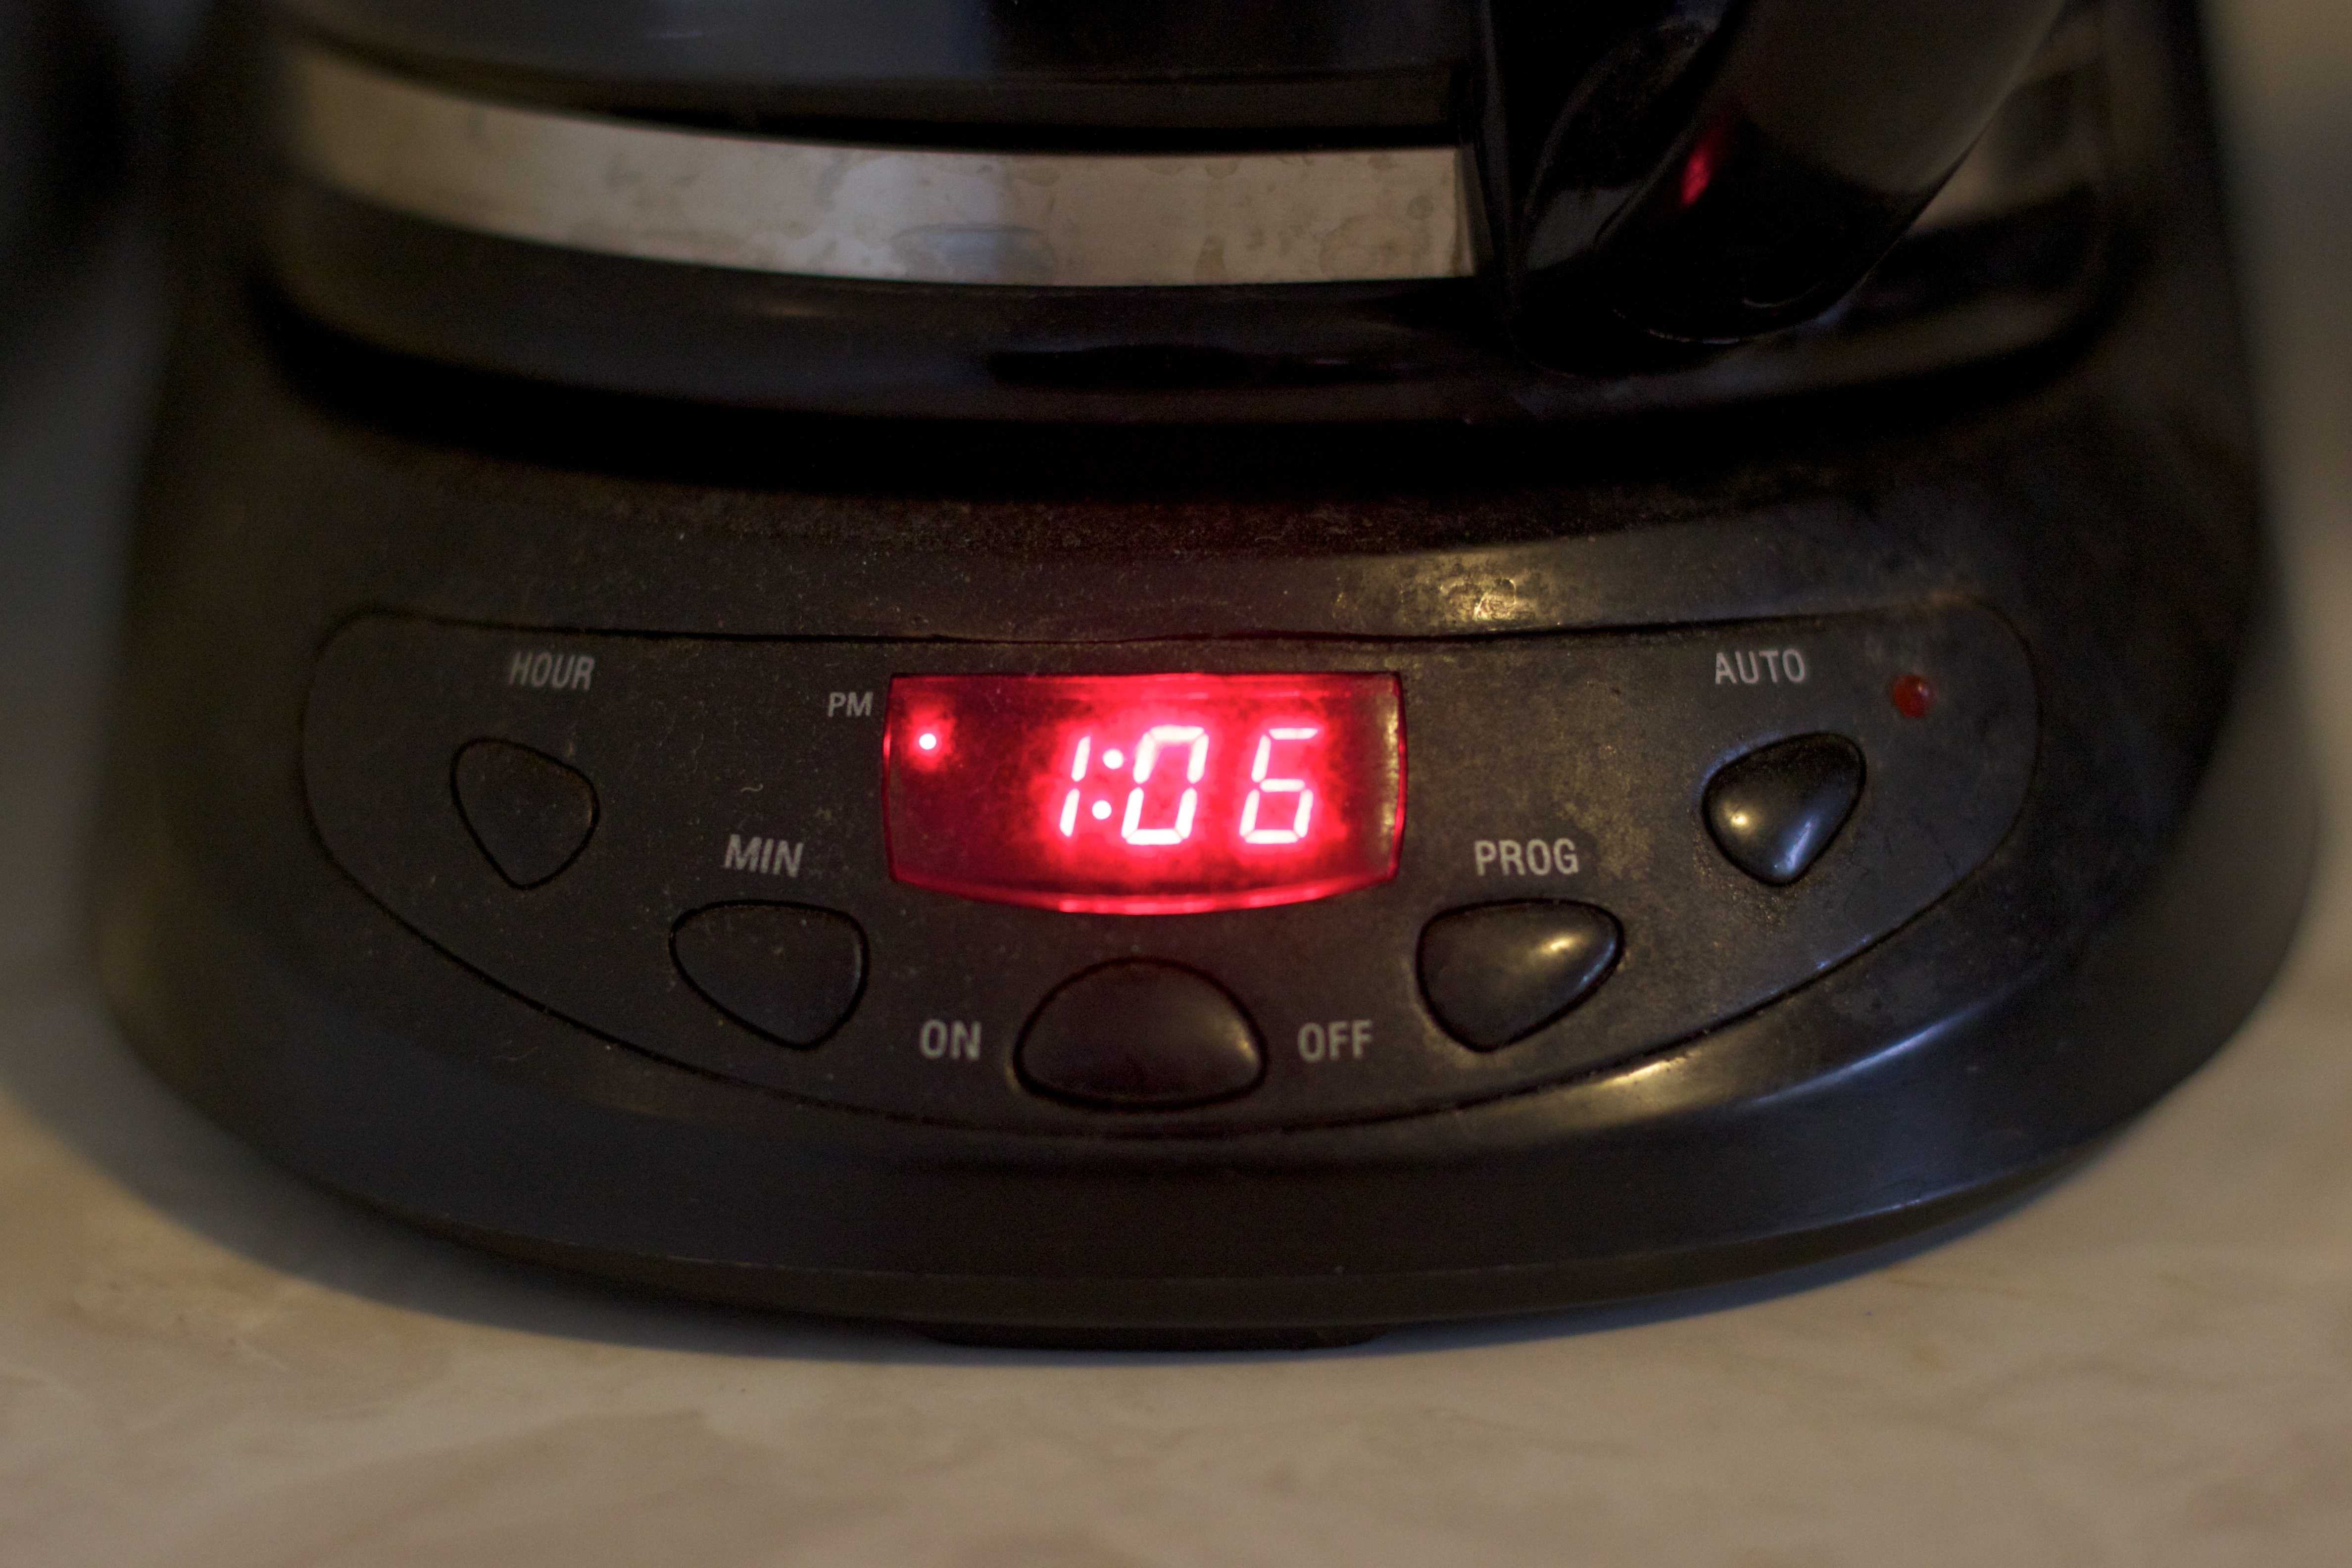
technology, wheel, gadget, steering wheel, product, electronics, ds106, 106, multimedia